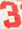
Number: 3